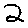
Label: 2